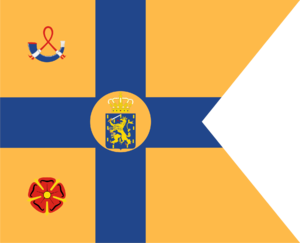
La princesse Irène des Pays-Bas, princesse d’Orange-Nassau, princesse de Lippe-Biesterfeld, née le 5 août 1939 au palais de Soestdijk, à Baarn, est la deuxième fille de la reine Juliana des Pays-Bas et du prince consort Bernhard de Lippe-Biesterfeld. Sœur de la reine Beatrix, Irène n’est pas un membre à part entière de la famille royale des Pays-Bas du fait de son mariage avec le prince catholique Charles-Hugues de Bourbon-Parme en 1964 ; union qui l’avait aussi exclue de l’ordre de succession au trône des Orange.
La princesse Margriet Francisca des Pays-Bas, princesse d’Orange-Nassau, princesse de Lippe-Biesterfeld, née le 19 janvier 1943 à Ottawa au Canada, est la troisième des quatre filles de la reine Juliana des Pays-Bas et du prince consort Bernhard de Lippe-Biesterfeld. En tant que fille de la reine Juliana et sœur cadette de l'ancienne reine Beatrix, Margriet appartient à la famille royale des Pays-Bas et occupe actuellement le huitième et dernier rang dans l’ordre de succession au trône des Pays-Bas.